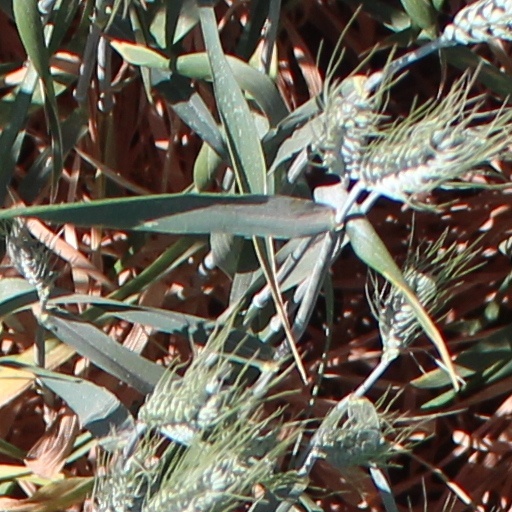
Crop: wheat